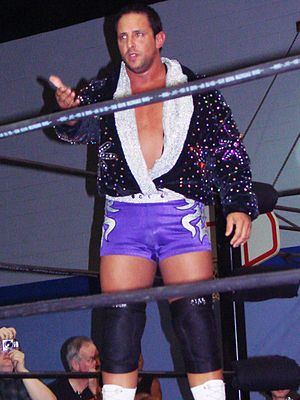
Billy Kidman
Peter Gruner er en amerikansk fribryder, der wrestlede for World Championship Wrestling og World Wrestling Entertainment som Billy Kidman.